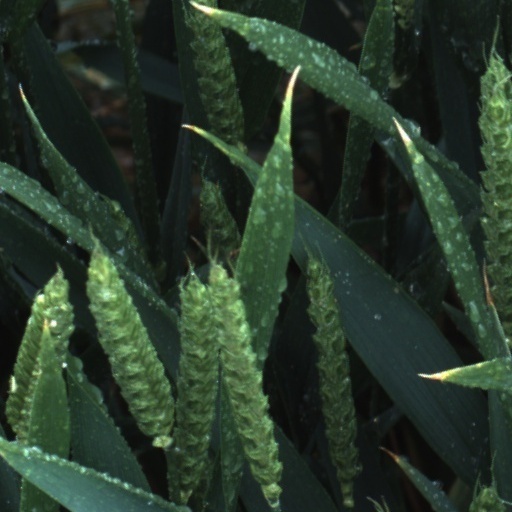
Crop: wheat